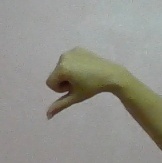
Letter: waw